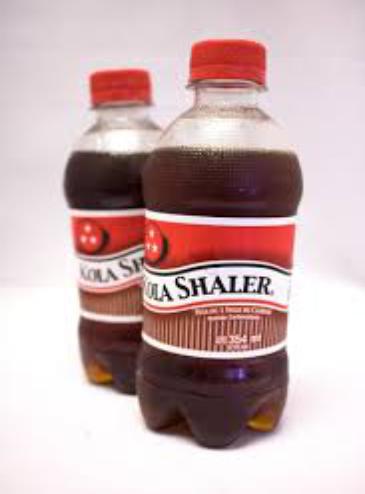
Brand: Kola Shaler
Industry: Food